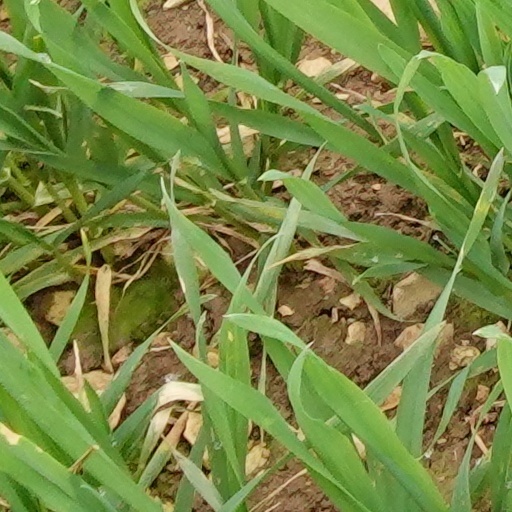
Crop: wheat